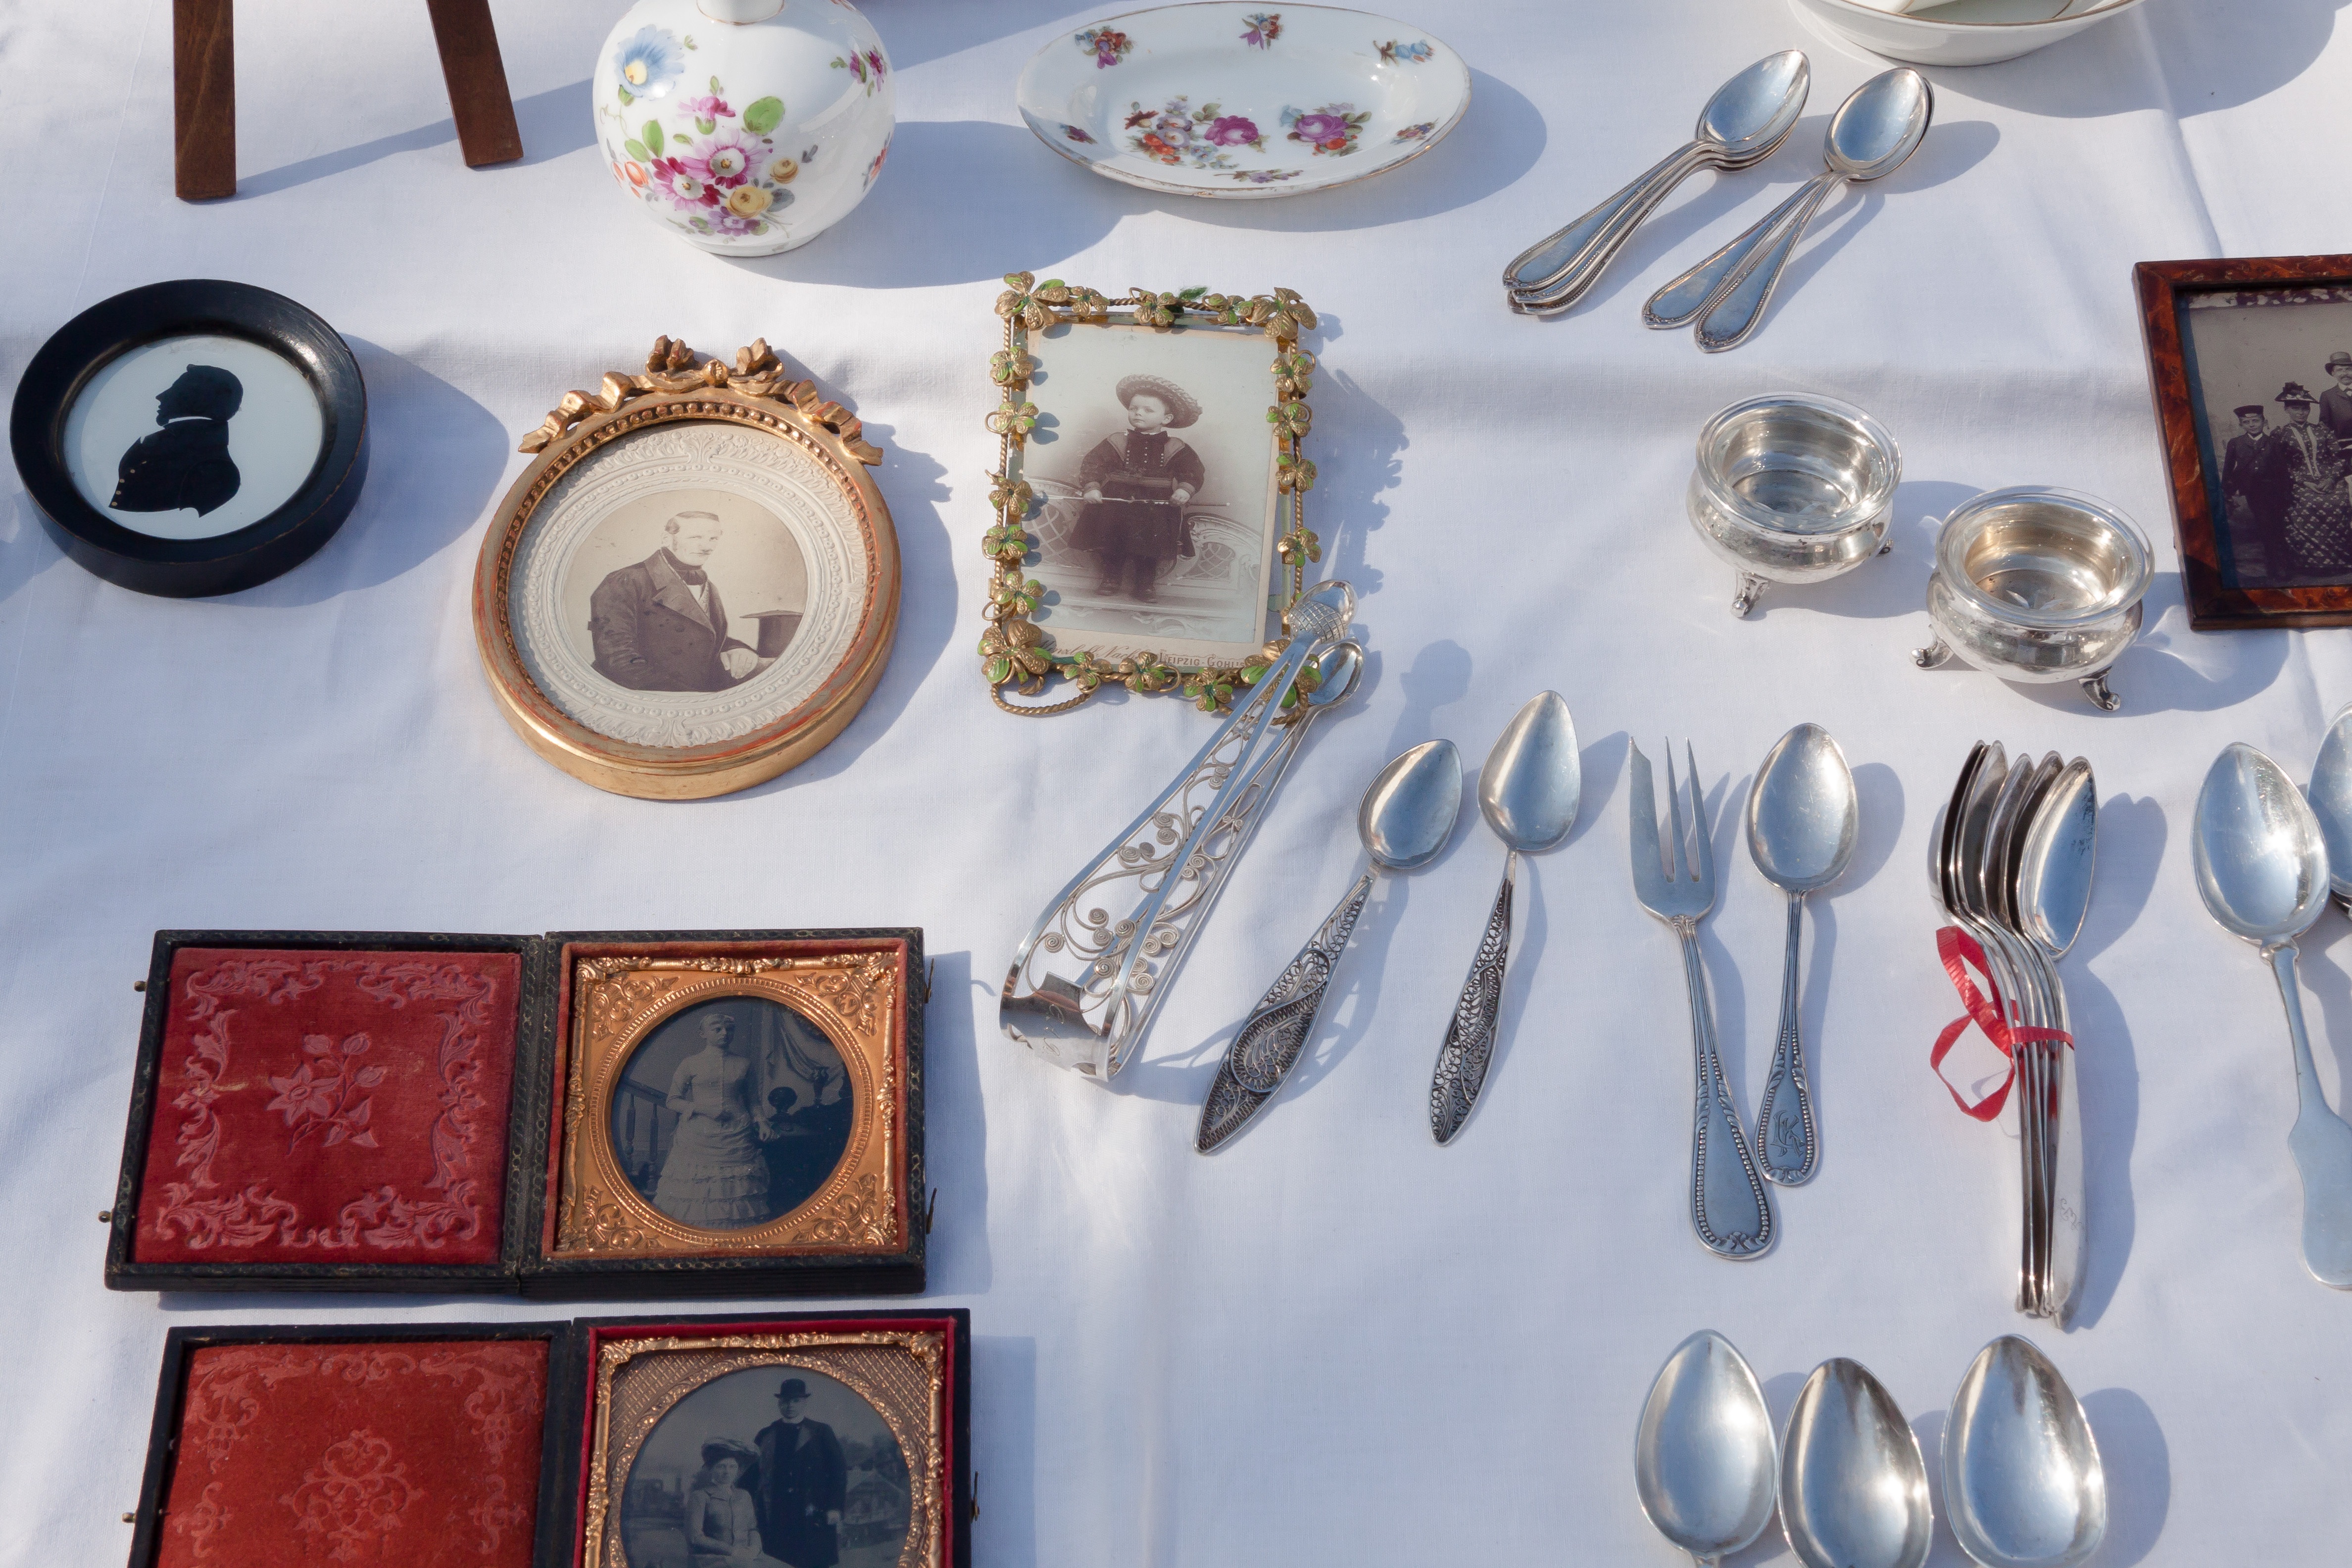
silverware, antique, old, ceramic, junk, tableware, product, jewellery, art, silver, sale, porcelain, flea market, antiques, kitsch, used, auction, used commercially, nippes, dishware, second hand, silver cutlery